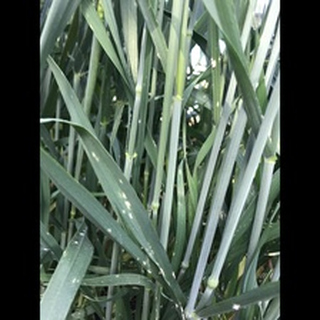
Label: wheat_mildew